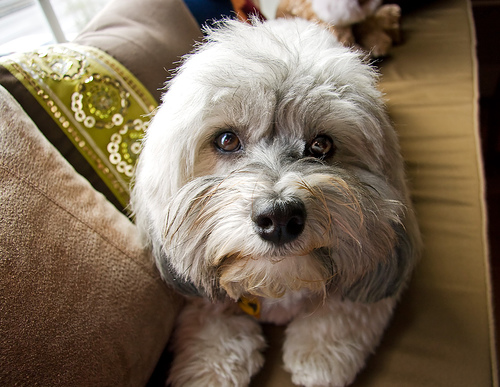
Animal: dog
Breed: havanese